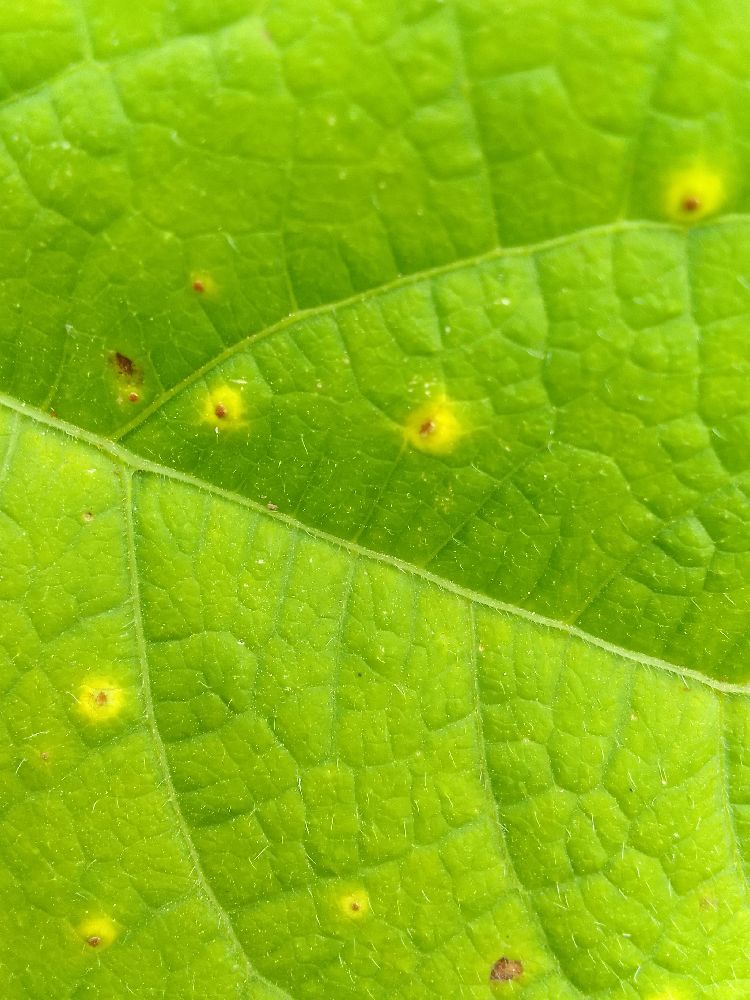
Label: rust